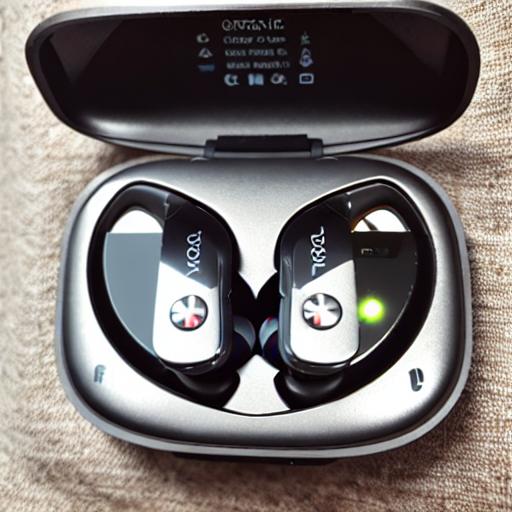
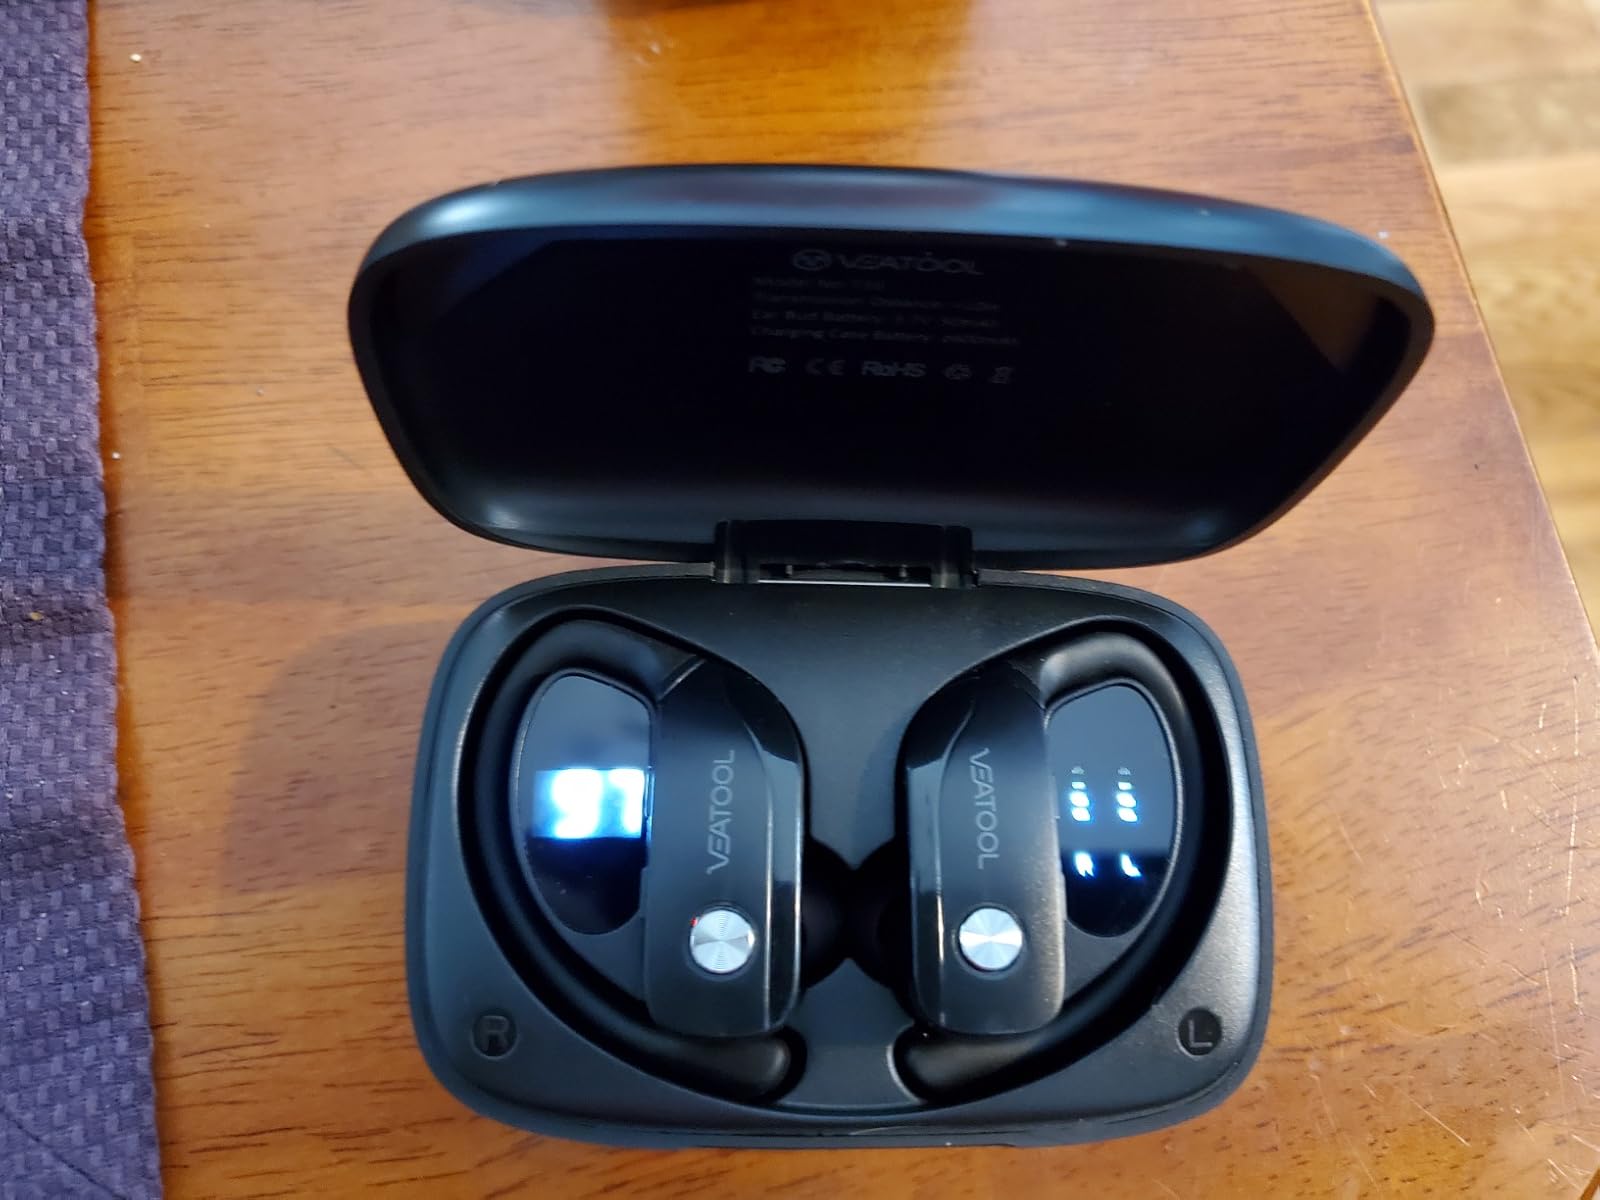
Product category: earbuds
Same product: no